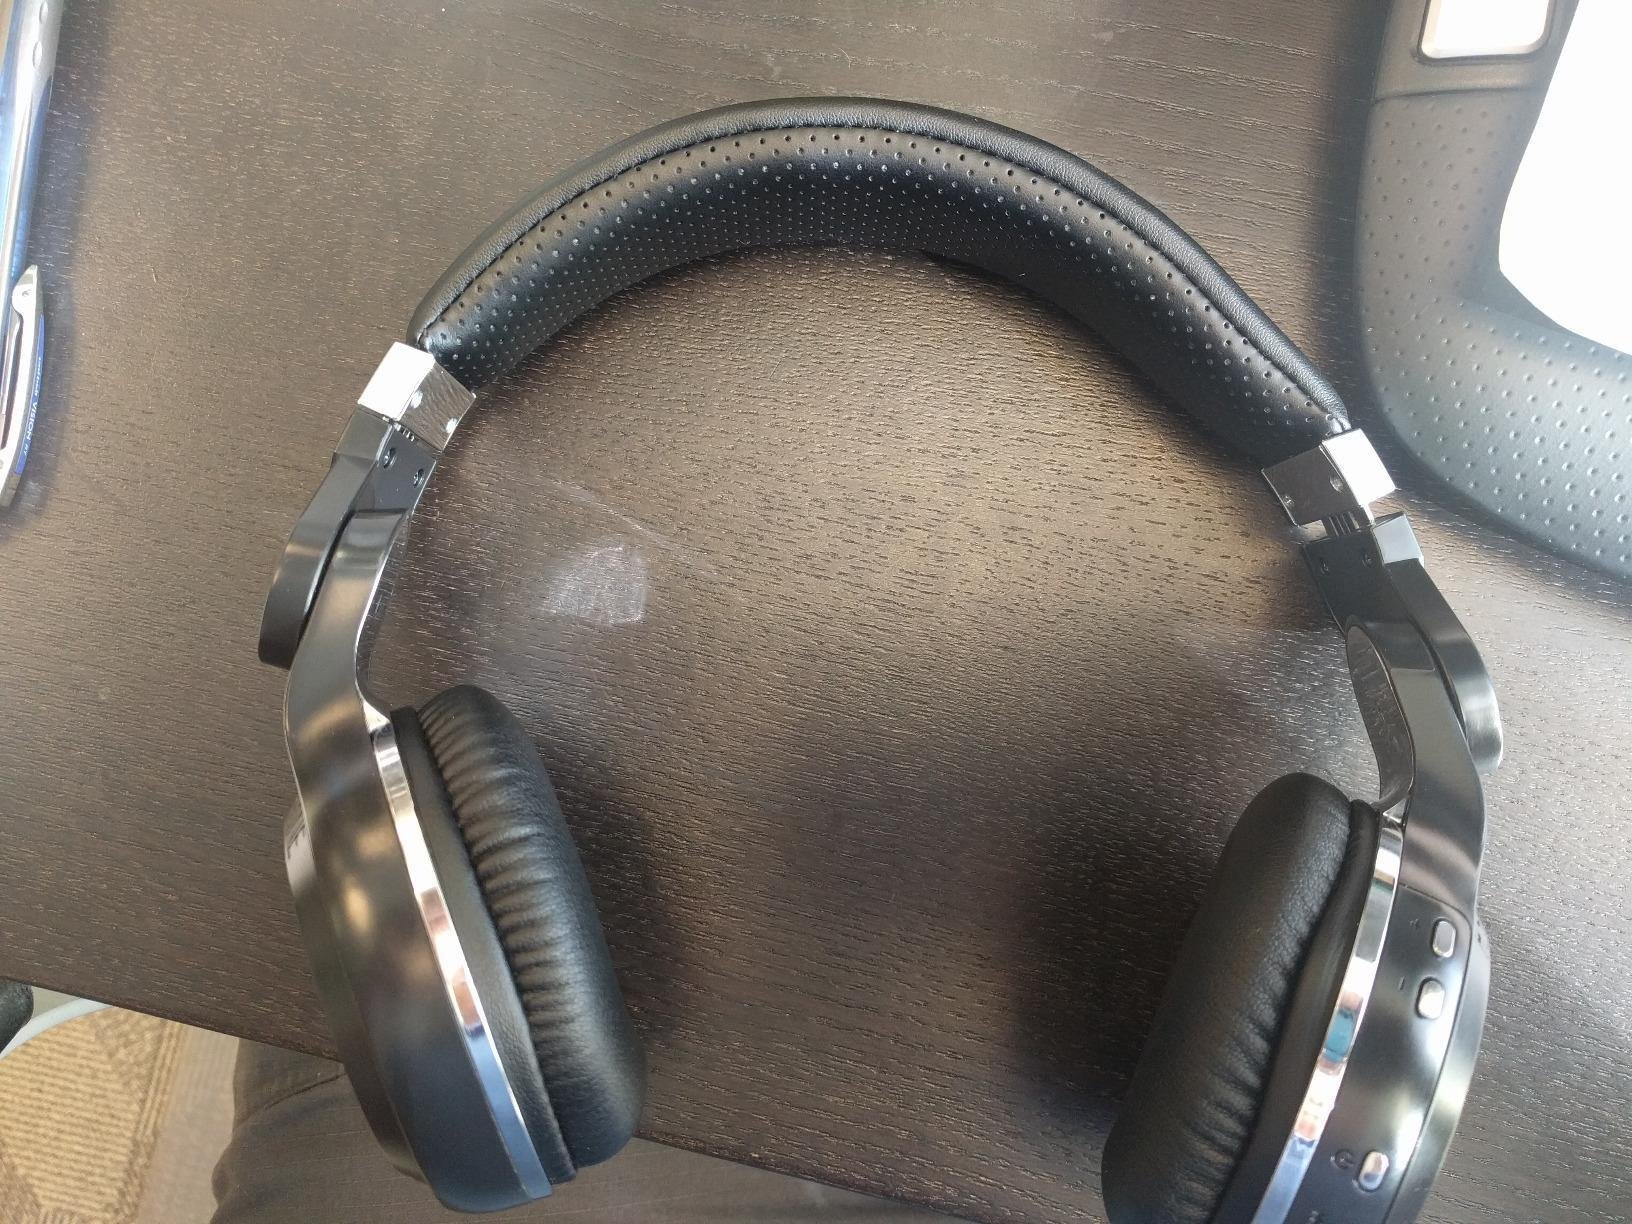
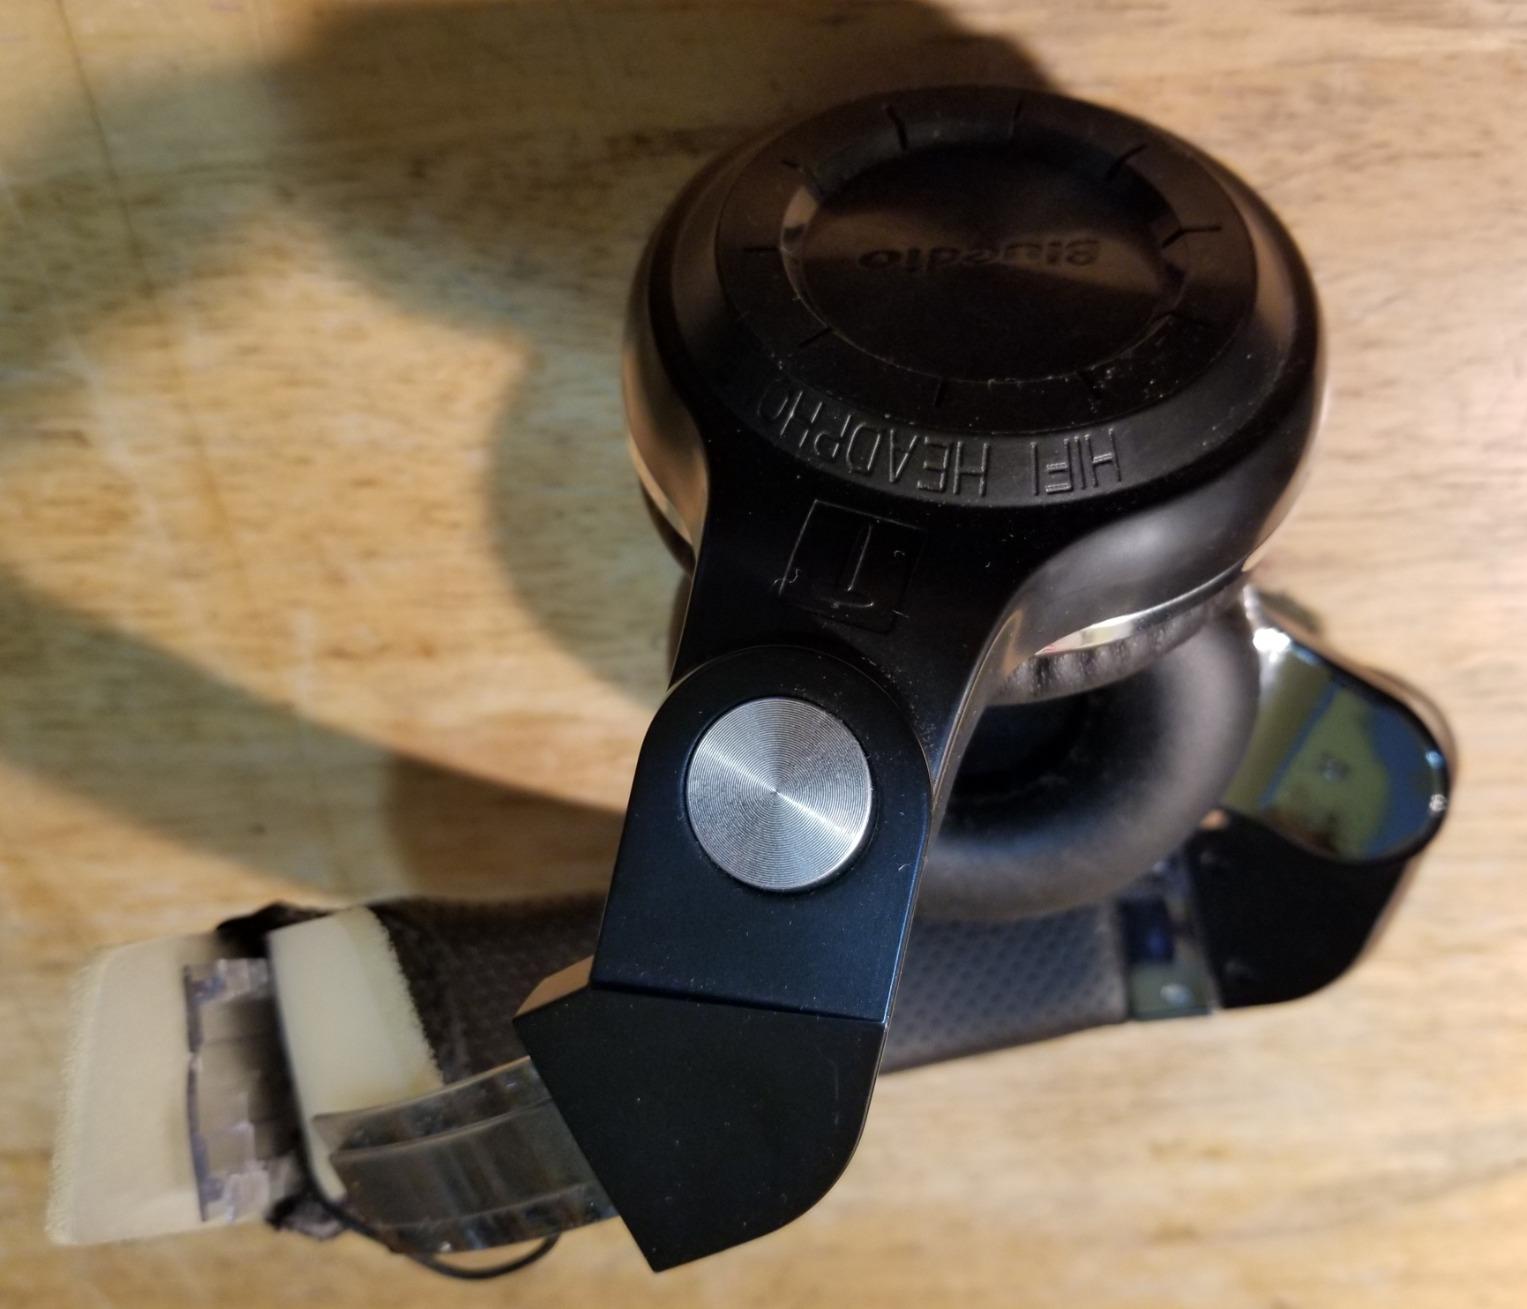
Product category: headphones
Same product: yes